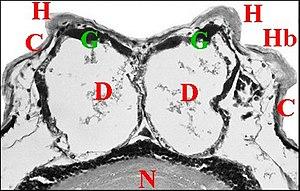
Mastophora cornigera, femelle immature
Mastophora est un genre d'araignées aranéomorphes de la famille des Araneidae et de la sous-famille des Mastophorinae, avec les genres Agatostichus, Cladomelea et Acantharachne, Dicrostichus.